Theophil Großgebauer

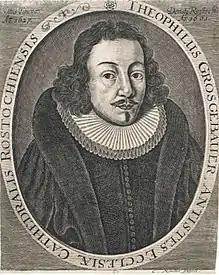
Theophil Großgebauer

Theophil Großgebauer (24 November 1627, Ilmenau – 8 July 1661, Rostock) was a German Lutheran theologian active at the University of Rostock, most notable for his work "Wächterstimme aus dem verwüsteten Zion".